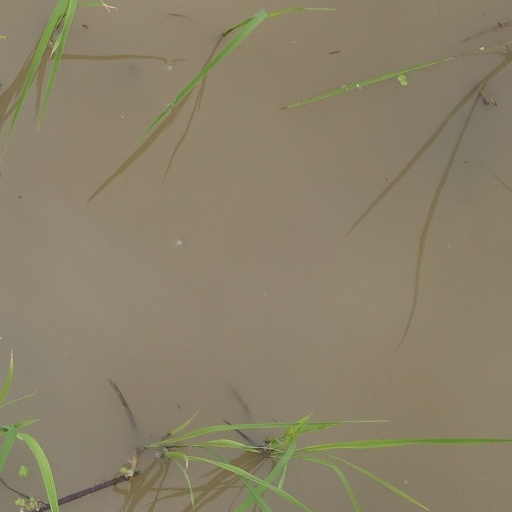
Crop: rice